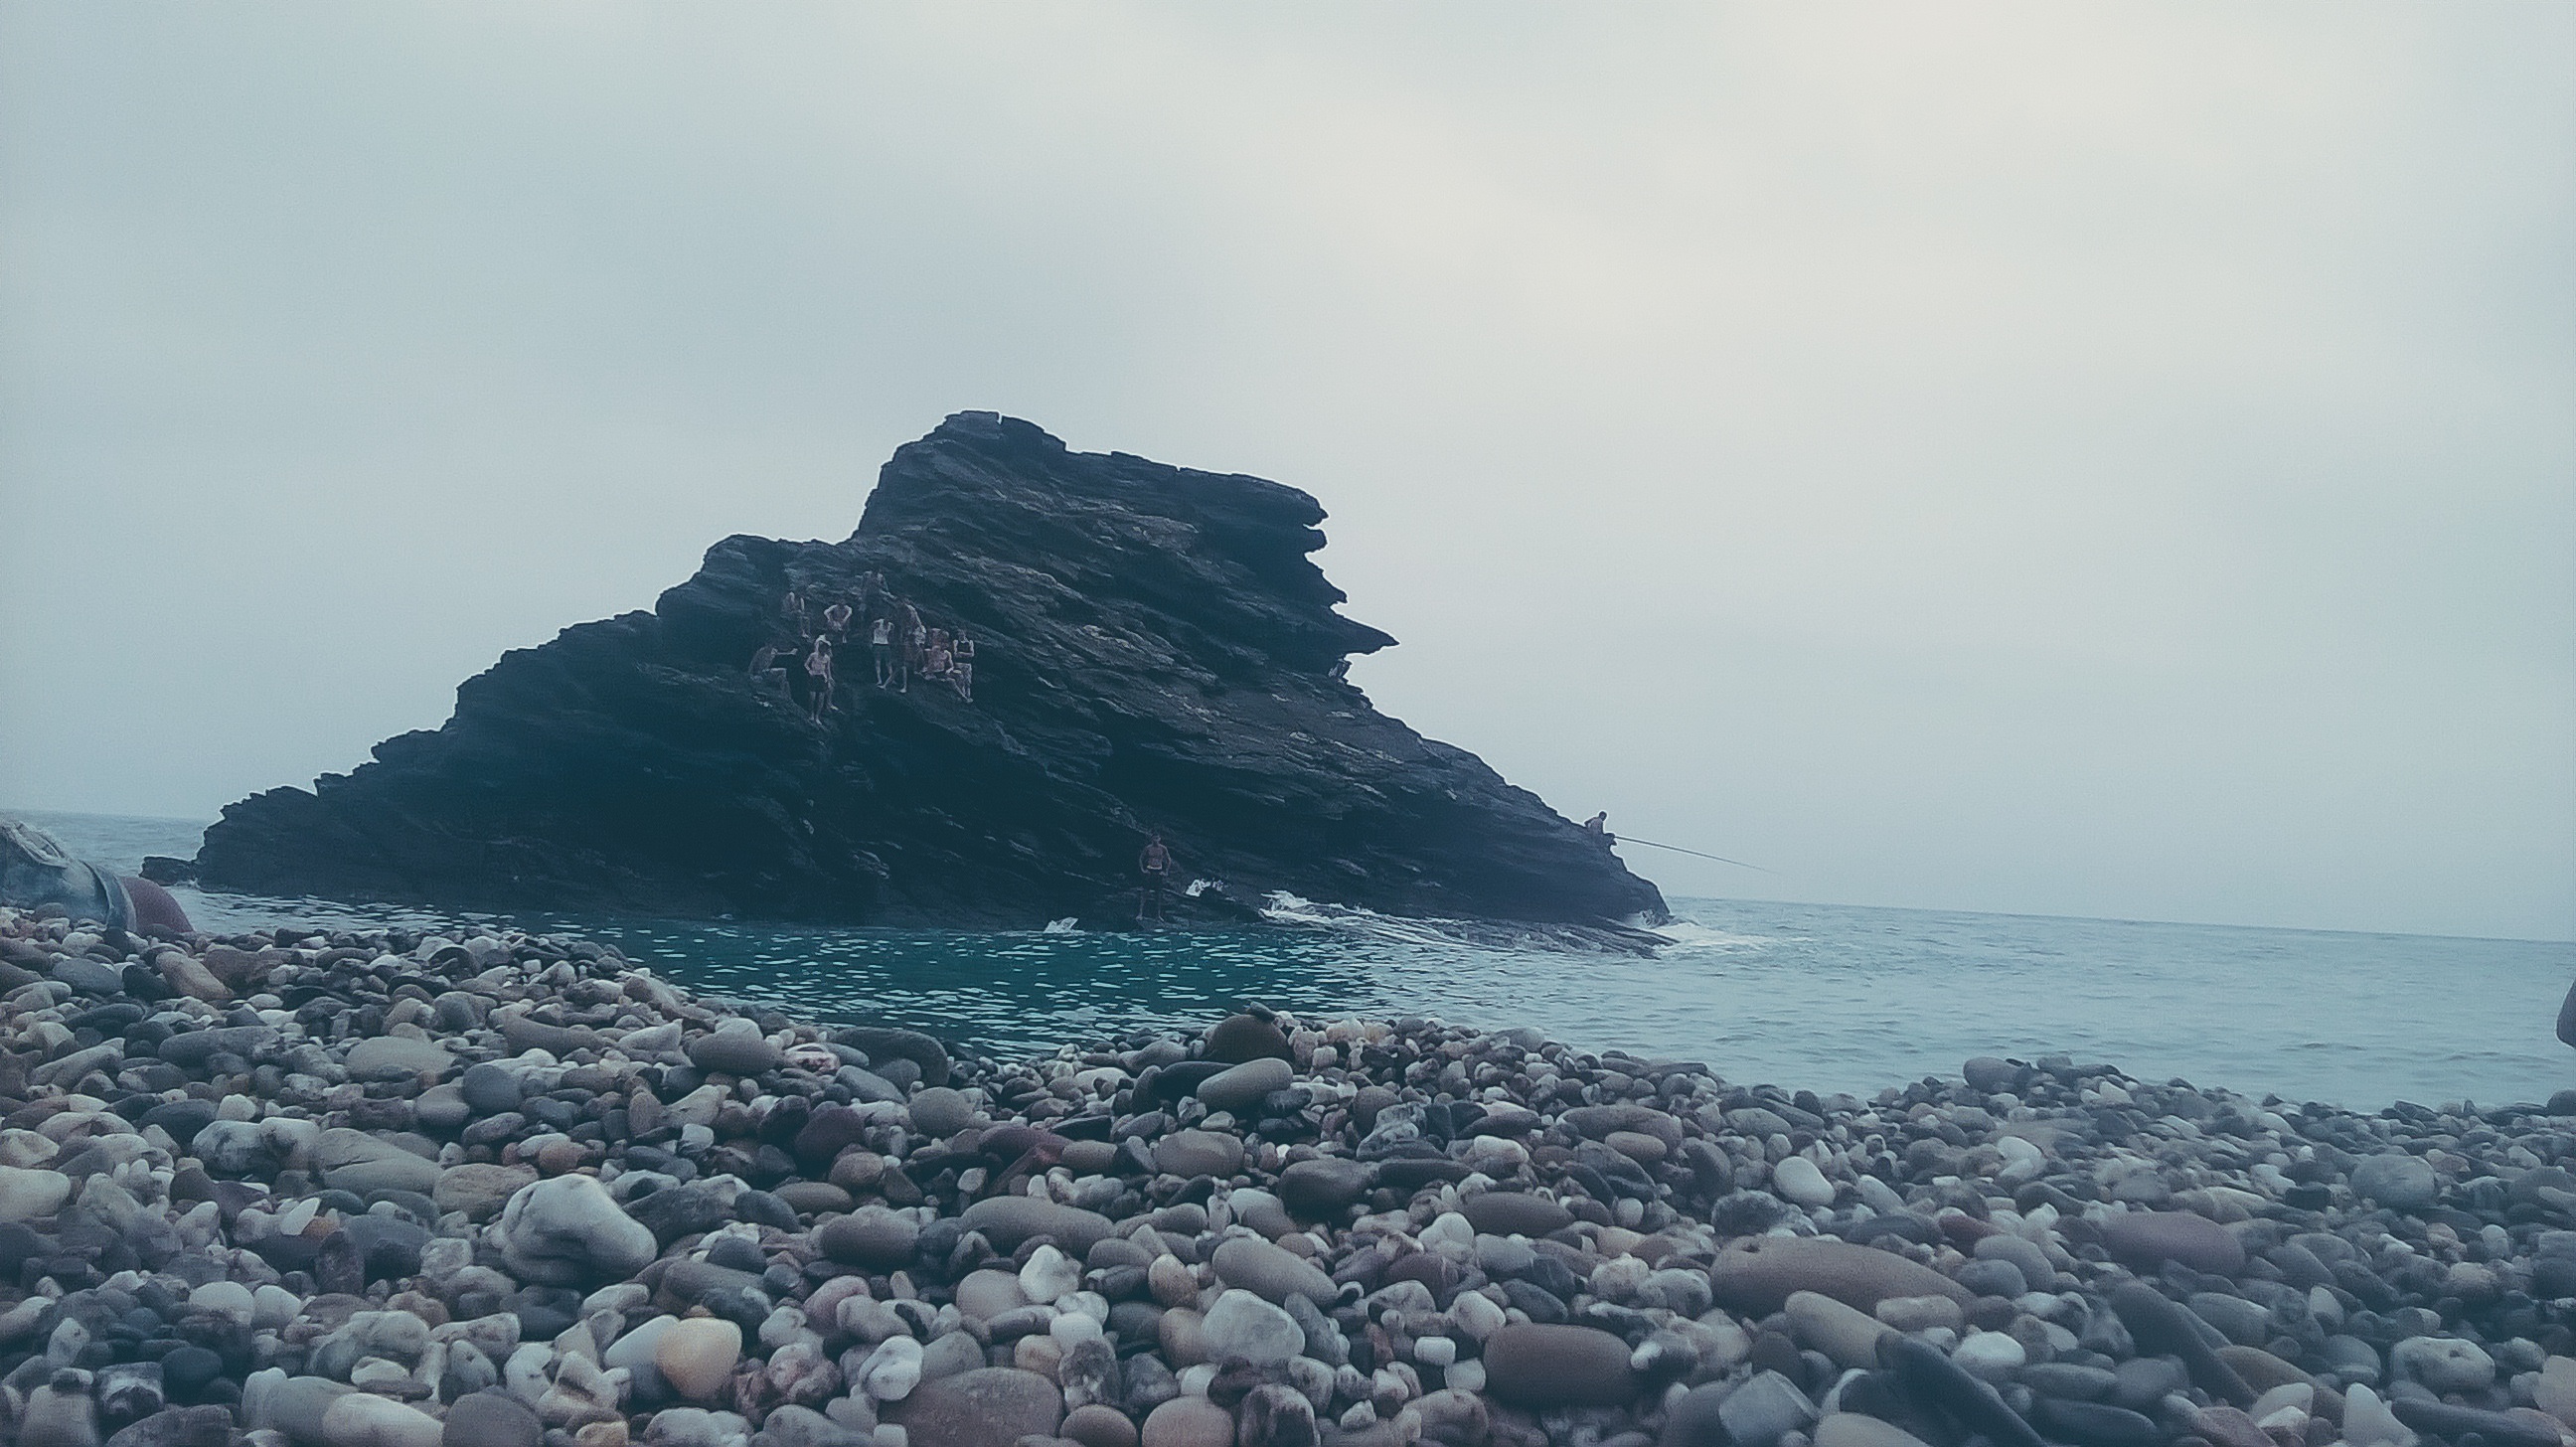
beach, sea, coast, rock, ocean, horizon, shore, wave, cliff, bay, terrain, body of water, cape, islet, landform, geographical feature, wind wave